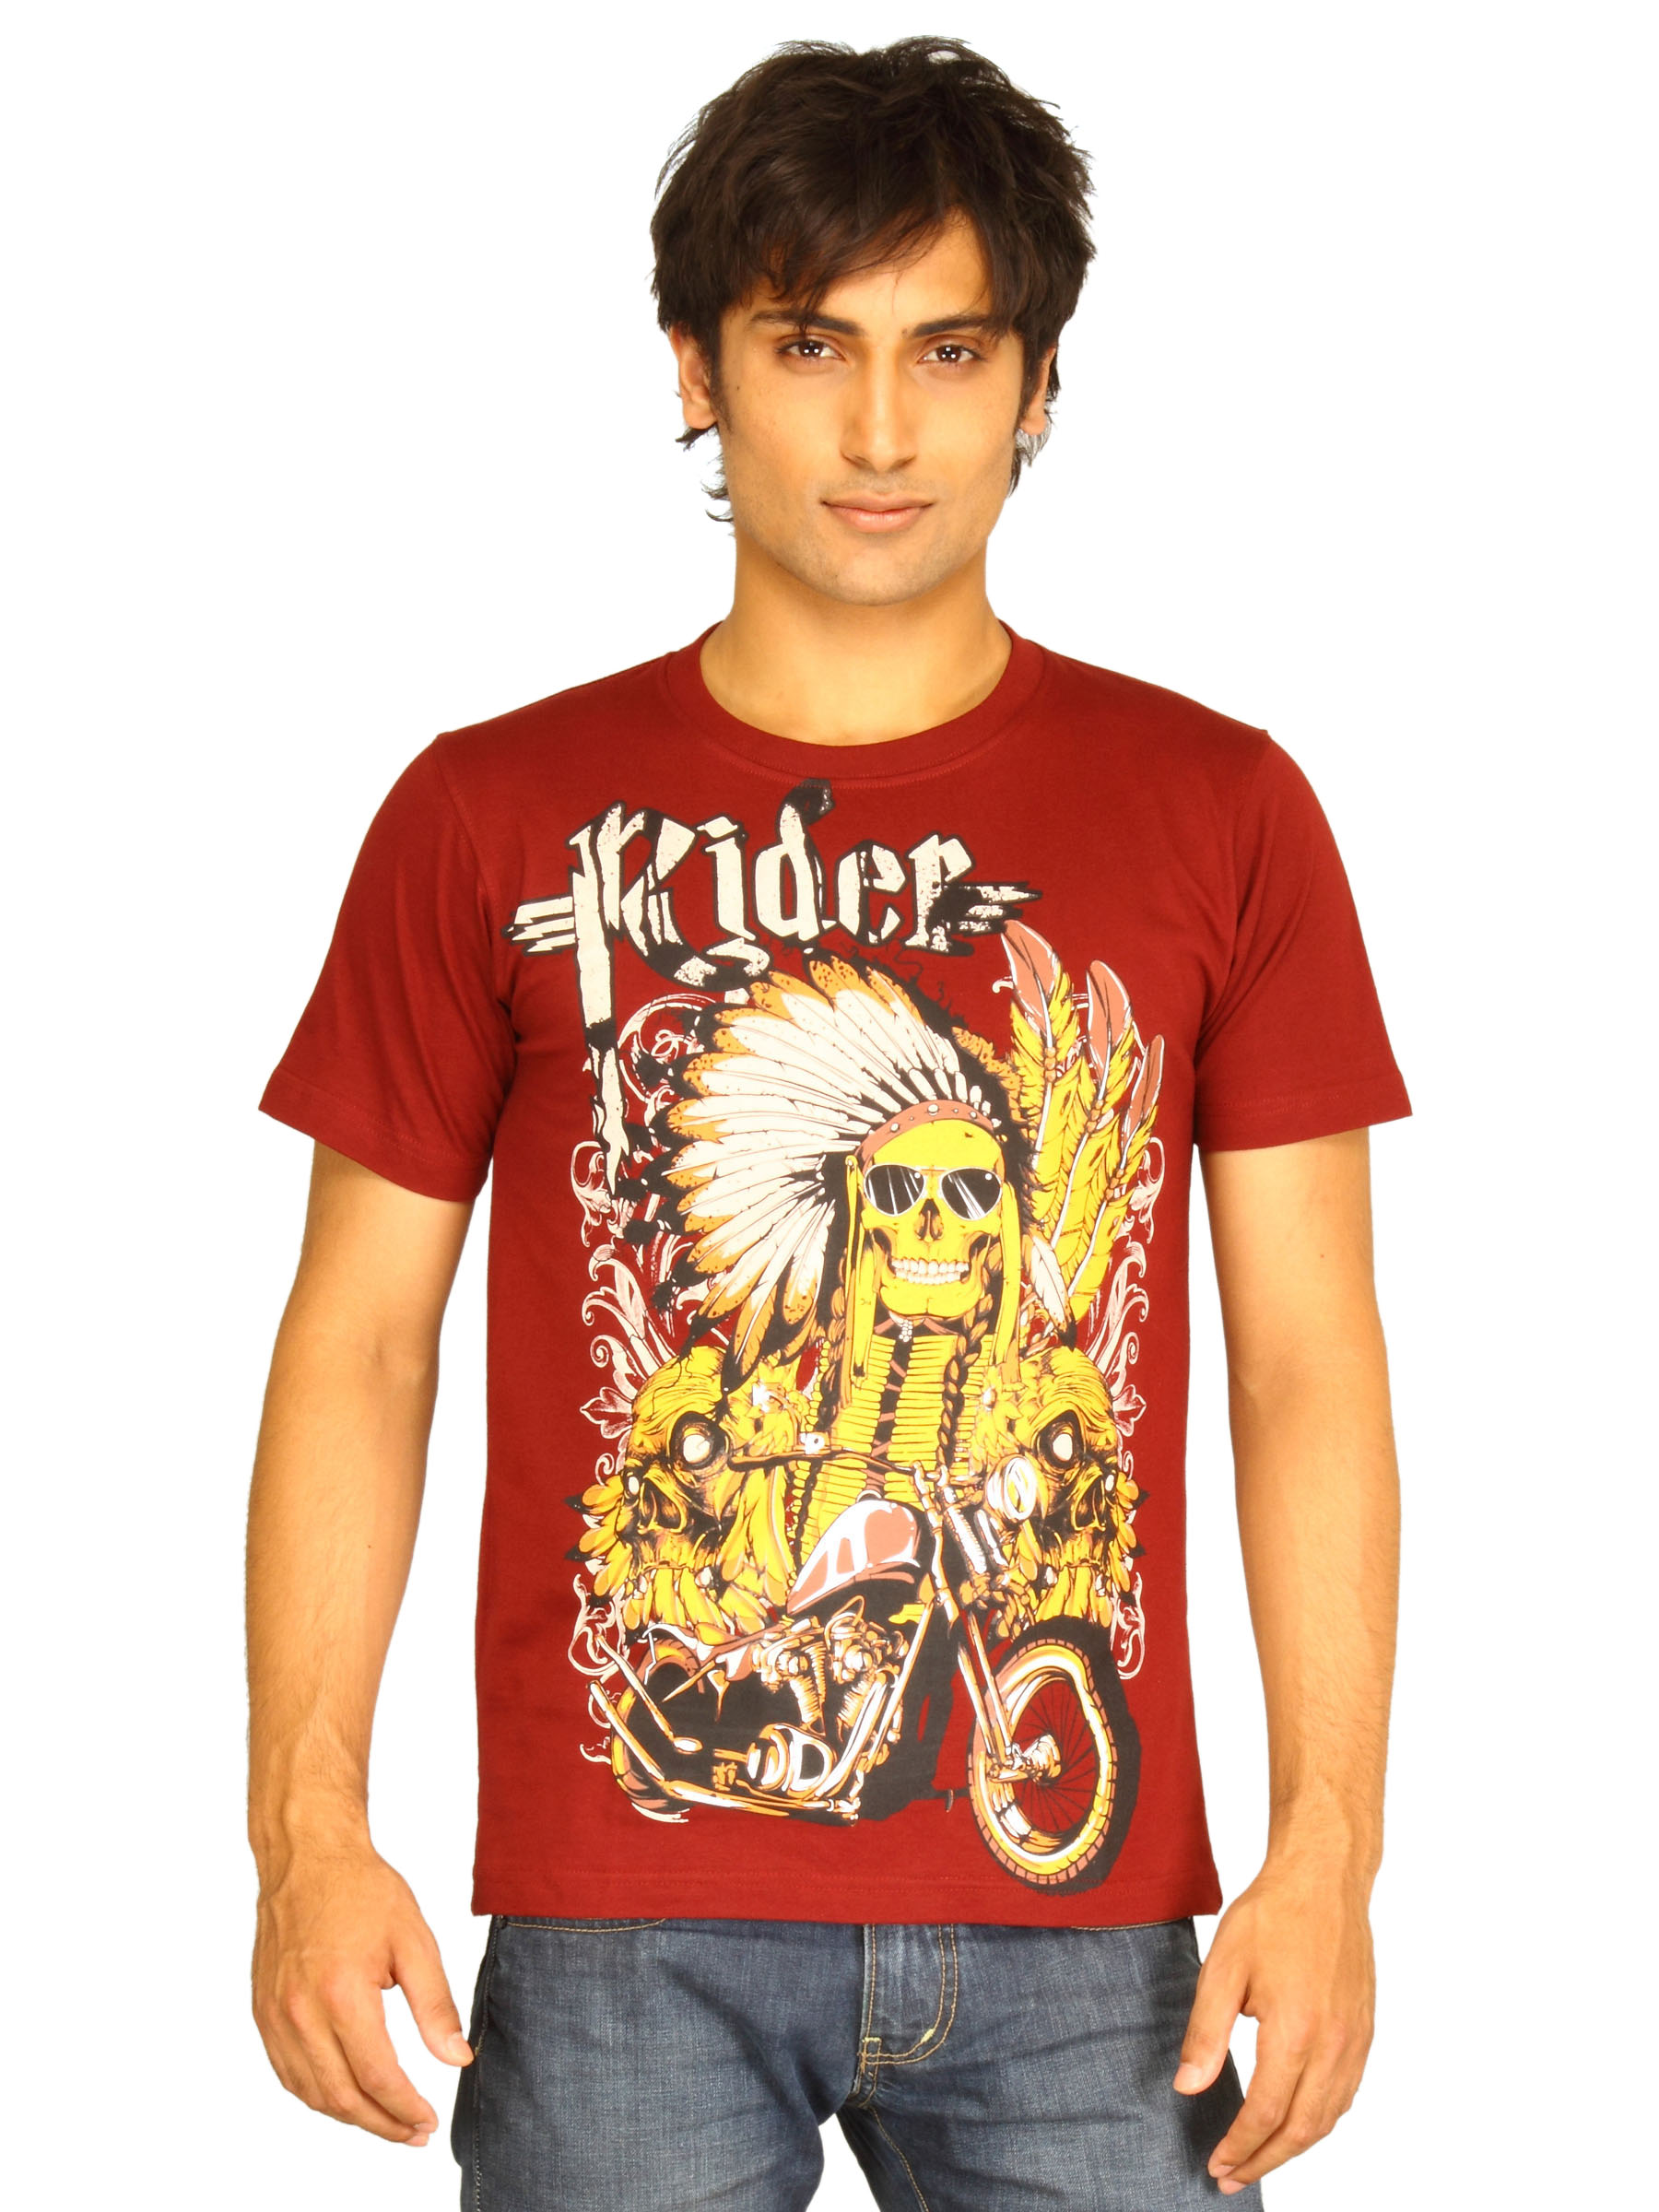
Guerrilla Men's Rider Red T-shirt
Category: Apparel / Topwear / Tshirts
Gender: Men
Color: Red
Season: Summer 2011
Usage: Casual